High-low skirt

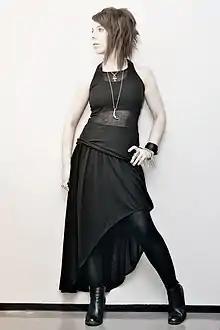
An example of a high-low skirt

High-low skirts, also known as asymmetrical, waterfall, or mullet skirts, are skirts with a hem that is higher in the front, or side, than in the back.